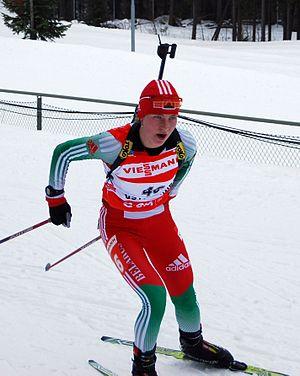
Darya « Dasha » Domracheva, ou Daria Domratchava est une biathlète biélorusse, née le 3 août 1986 à Minsk, en république socialiste soviétique de Biélorussie. Elle est détentrice de six médailles olympiques, dont quatre titres remportés individuellement lors des Jeux de Sotchi en 2014 et collectivement à PyeongChang en 2018. Elle est la seule biathlète à avoir gagné trois titres dans les mêmes Jeux. Sa quatrième médaille d'or, remportée sur le relais féminin en République de Corée, avec Nadzeya Skardzina, Iryna Kryuko et Dzinara Alimbekava, fait d'elle la biathlète la plus titrée de l'histoire des Jeux olympiques d'hiver. Darya Domracheva est également double championne du monde, pour un total de sept médailles mondiales.